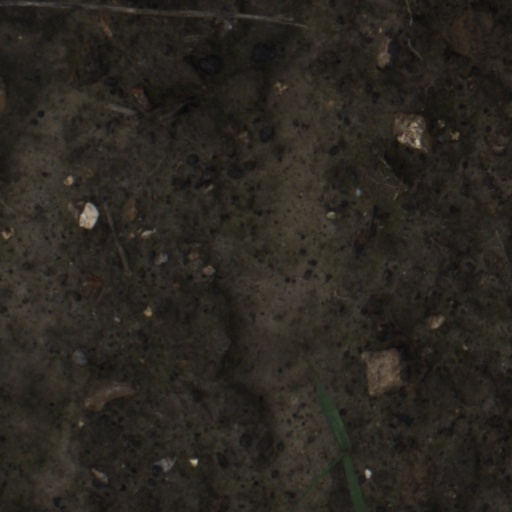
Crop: wheat